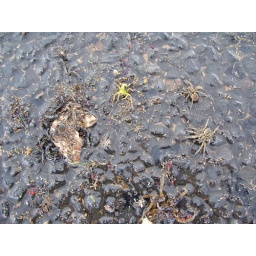
This was unbelievable The road was covered in spiders trying to escape flood water